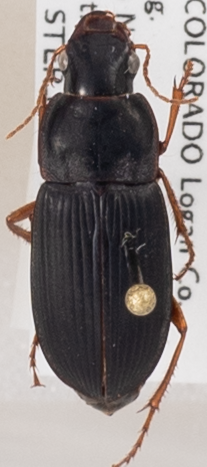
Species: Harpalus pensylvanicus
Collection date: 2019-09-04 04:00:00
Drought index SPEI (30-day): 0.282
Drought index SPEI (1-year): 0.438
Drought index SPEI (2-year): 0.86